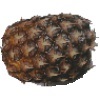
Label: Pineapple 1